2007 Roger Federer tennis season

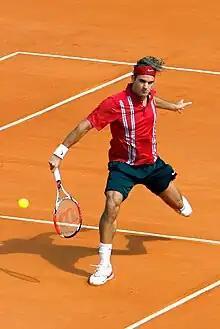
Federer during the 2007 clay season.

Federer started his clay-court season by reaching his second consecutive final of the Monte Carlo Masters. He did not drop a set until the finals, but lost again to second seed Nadal.